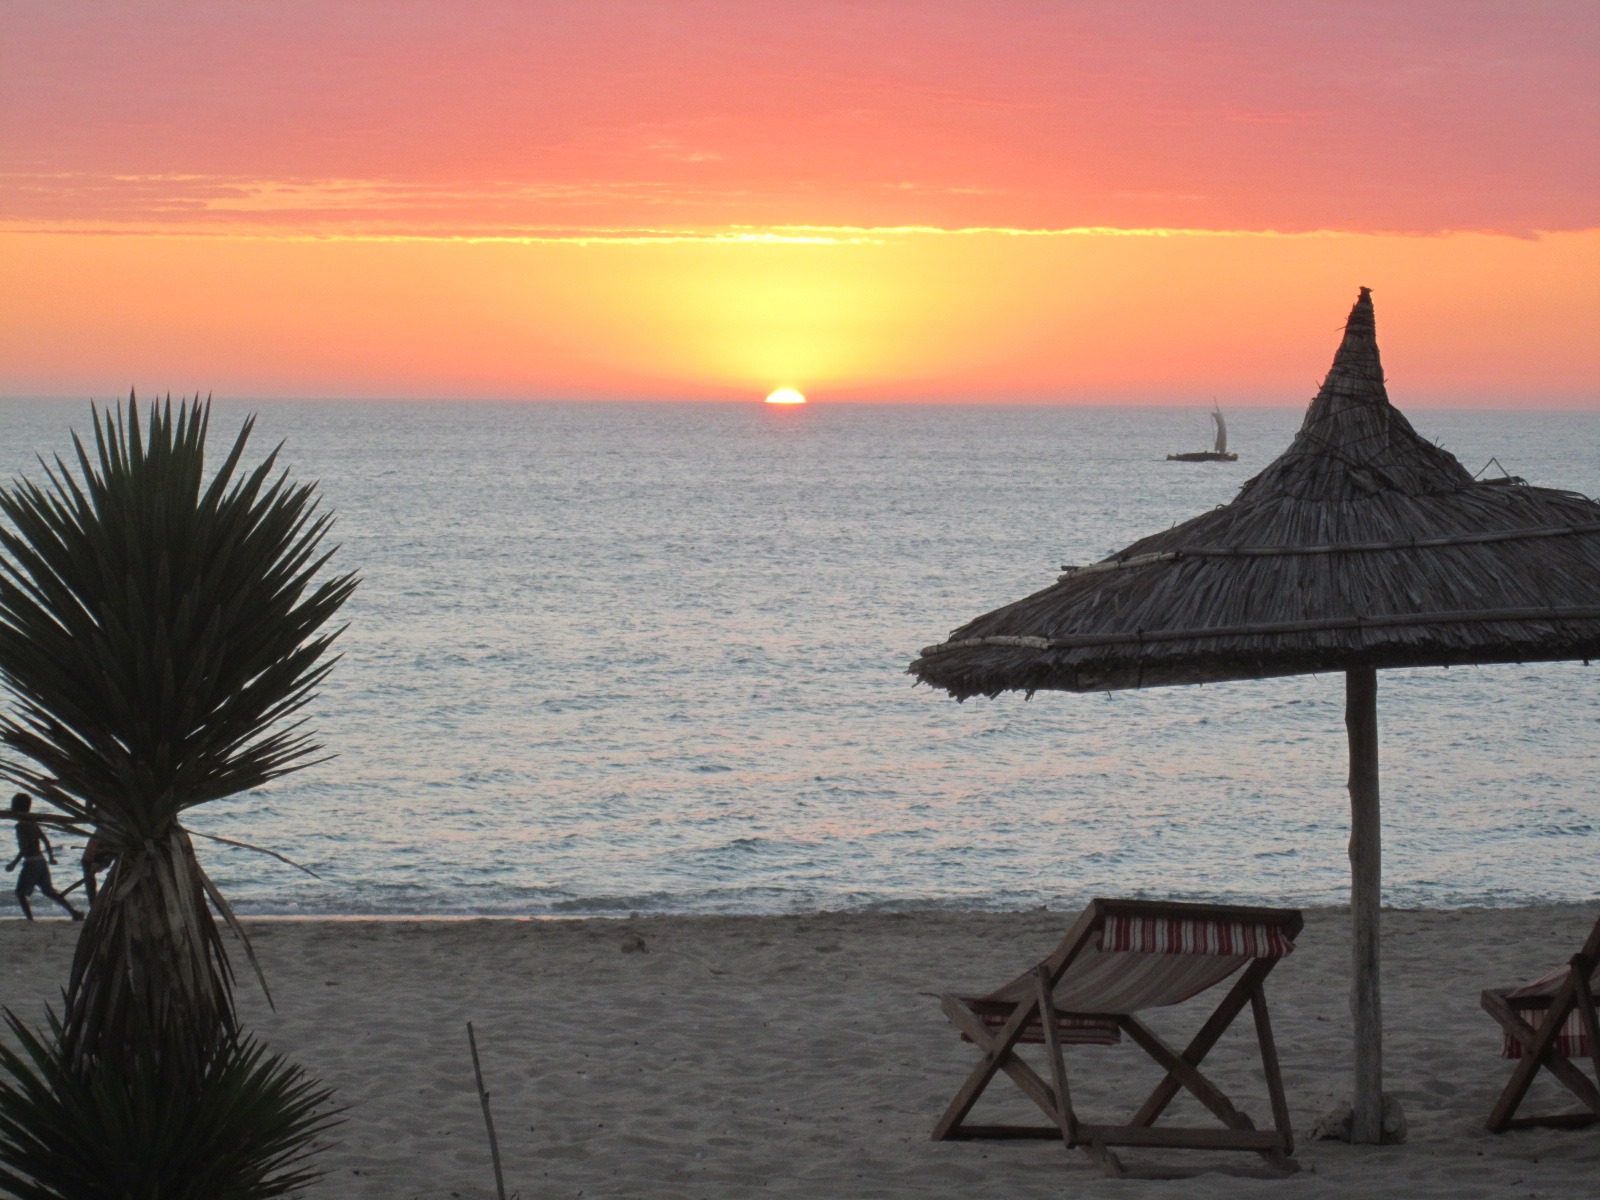
beach, sea, coast, ocean, horizon, sky, sun, sunrise, sunset, morning, shore, dawn, vacation, dusk, evening, bay, madagascar, anakao